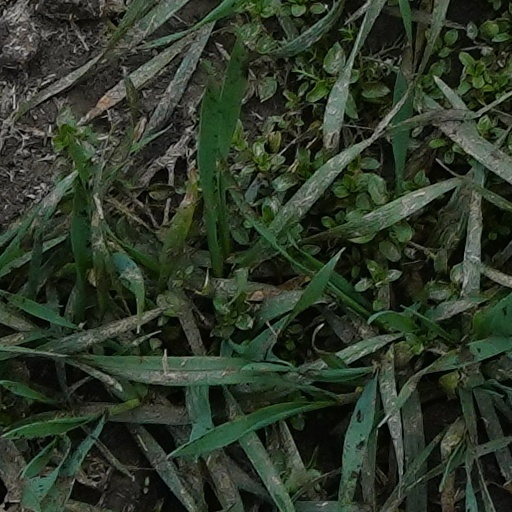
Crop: wheat